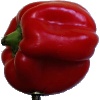
Label: Pepper Red 1